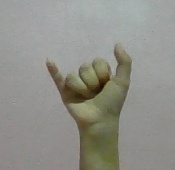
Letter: ya